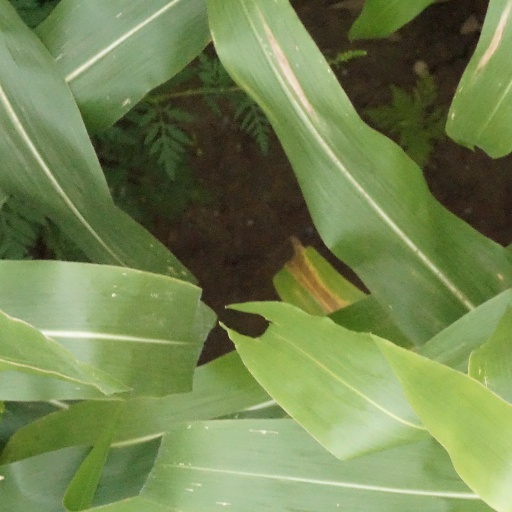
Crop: maize; corn